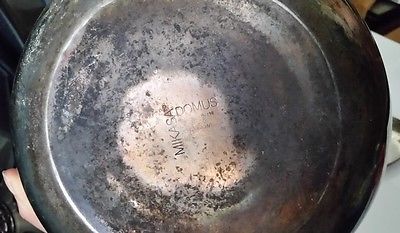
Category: kettle